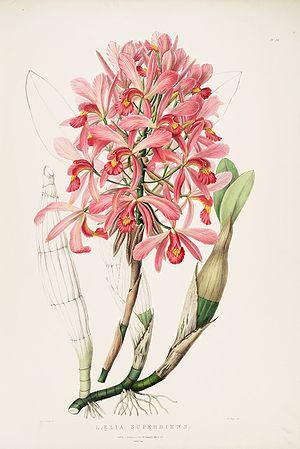
Laelia est un genre d'orchidées épiphytes ou lithophytes du Mexique, d'Amérique centrale et d'Amérique du Sud comptant peut-être une centaine d'espèces.
La ramification sympodiale, appelée aussi ramification sympodique, se caractérise par la dégénérescence apicale d'un bourgeon obligeant la tige à croître en zigzag par le développement des bourgeons latéraux. Lorsqu'un seul rameau latéral poursuit sa croissance, on parle de monochasium ou de ramification sympodiale monochasiale. Lorsque deux rameaux poursuivent leur croissance, on parle de dichasium ou de ramification sympodiale dichasiale. À partir de trois rameaux ou plus, on parle de pleiochasium ou de ramification sympodiale pleiochasiale.